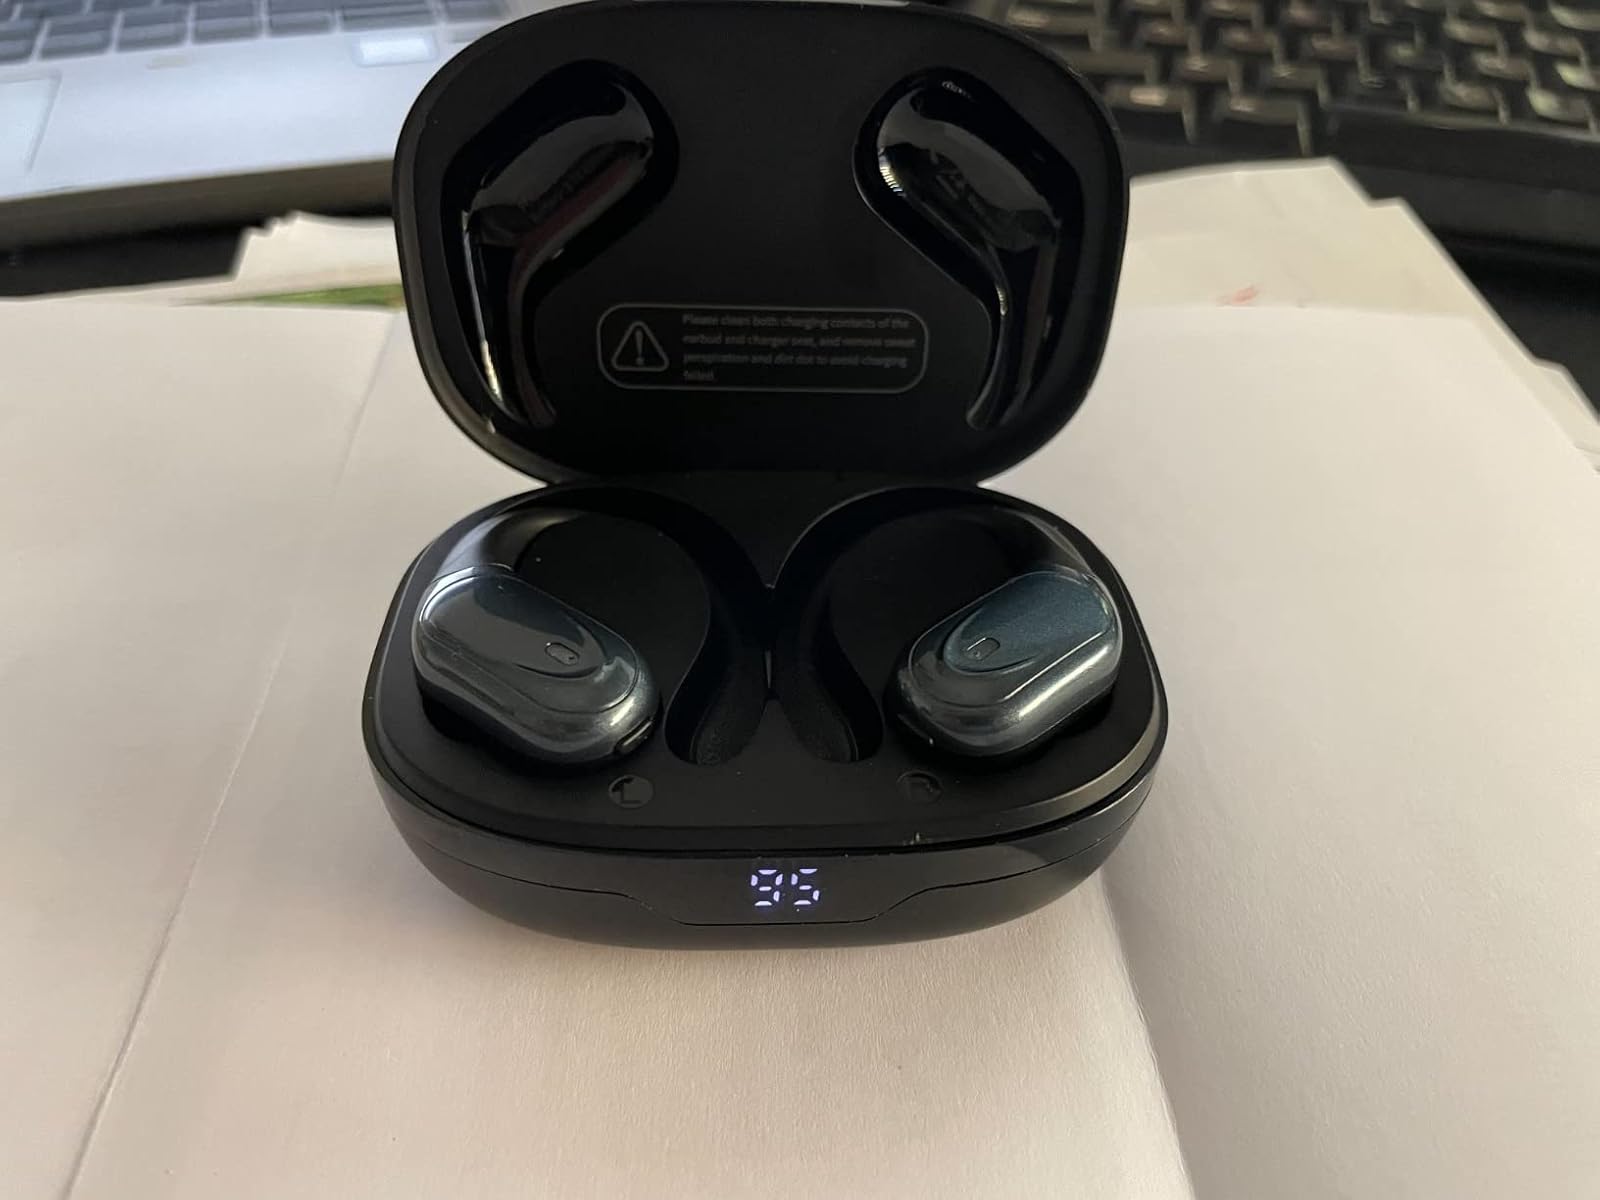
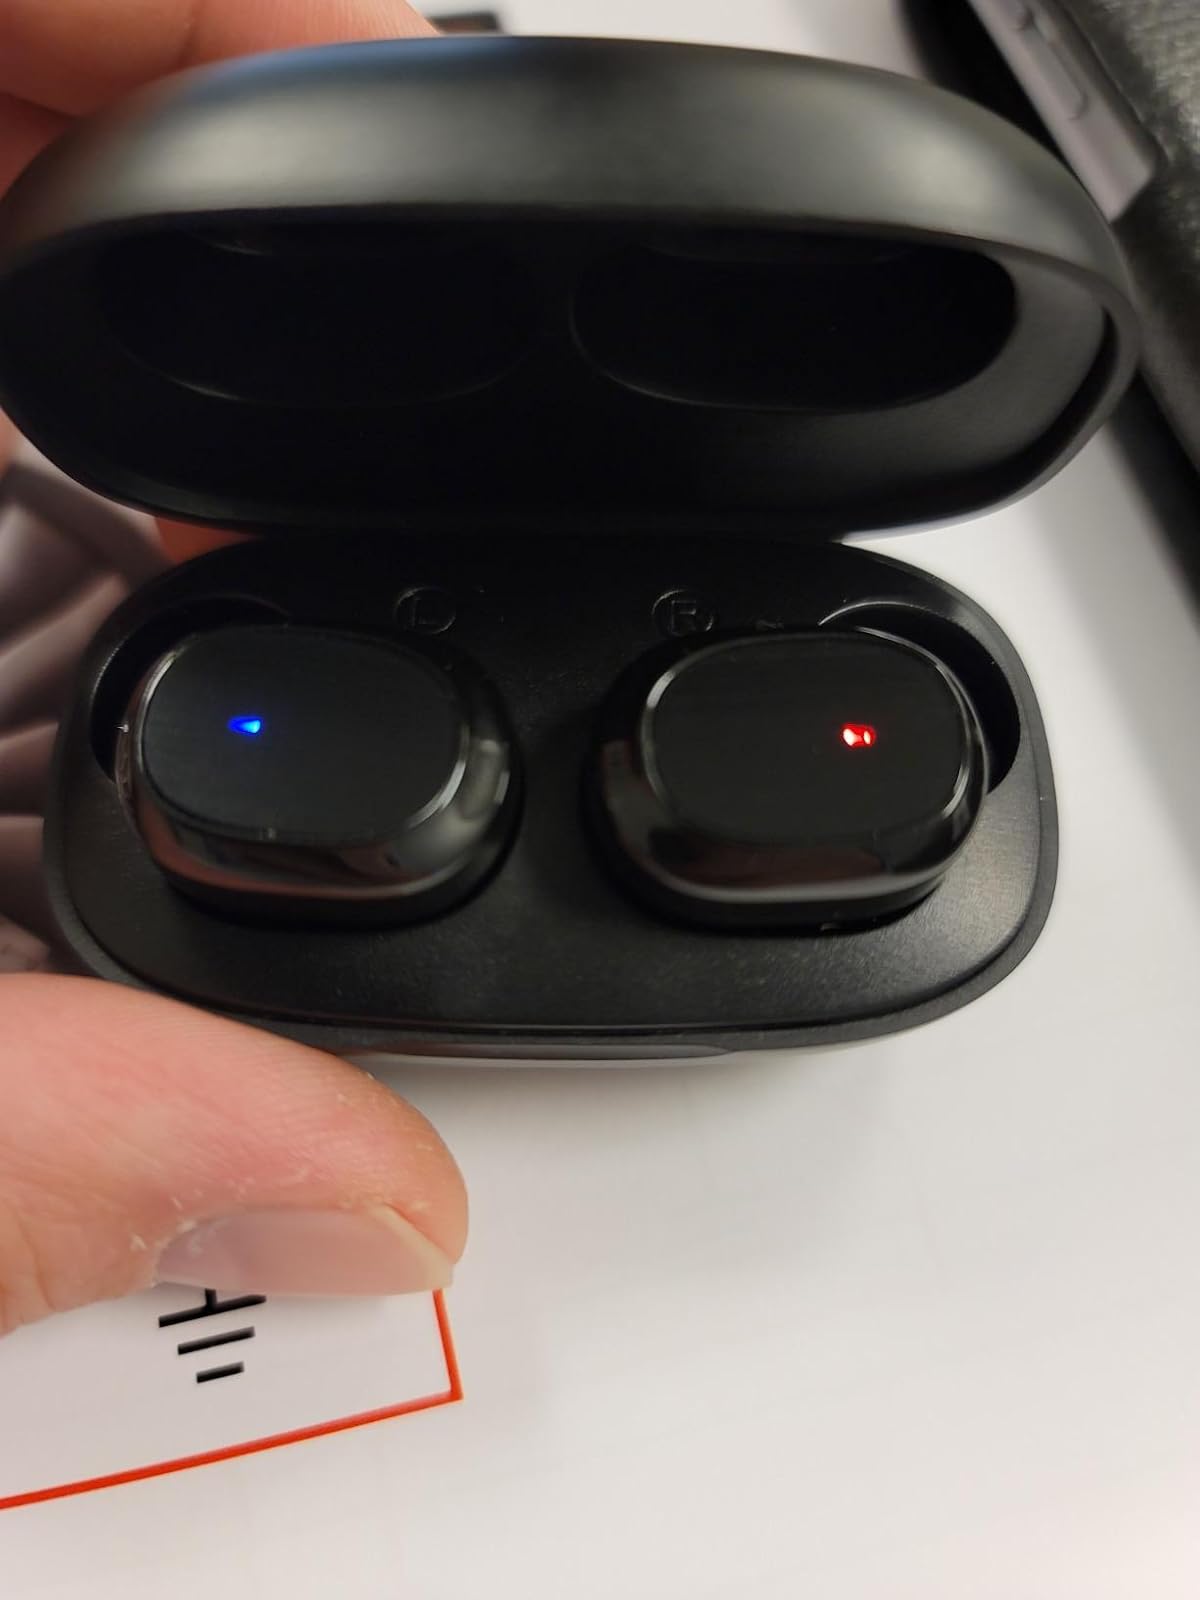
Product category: earbuds
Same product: no